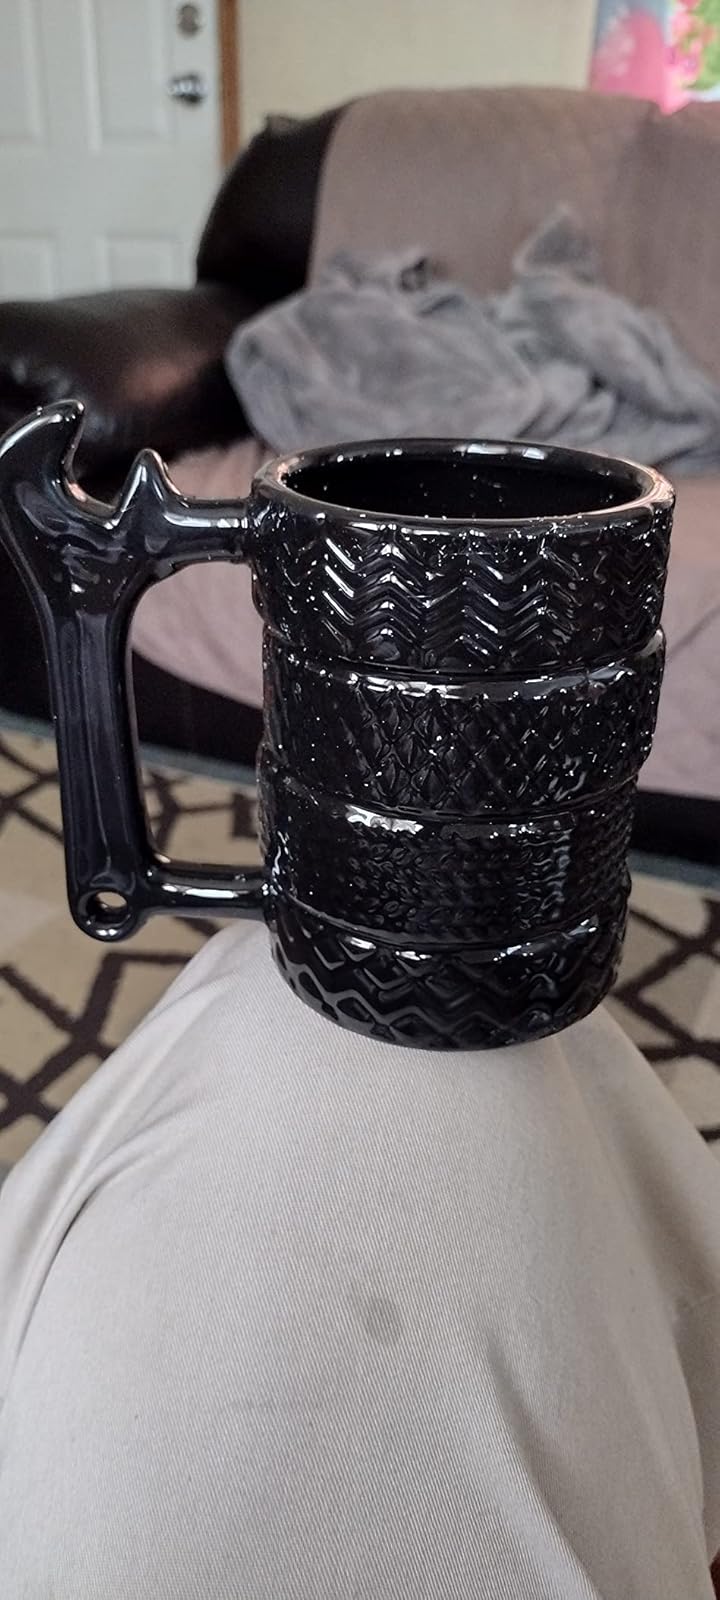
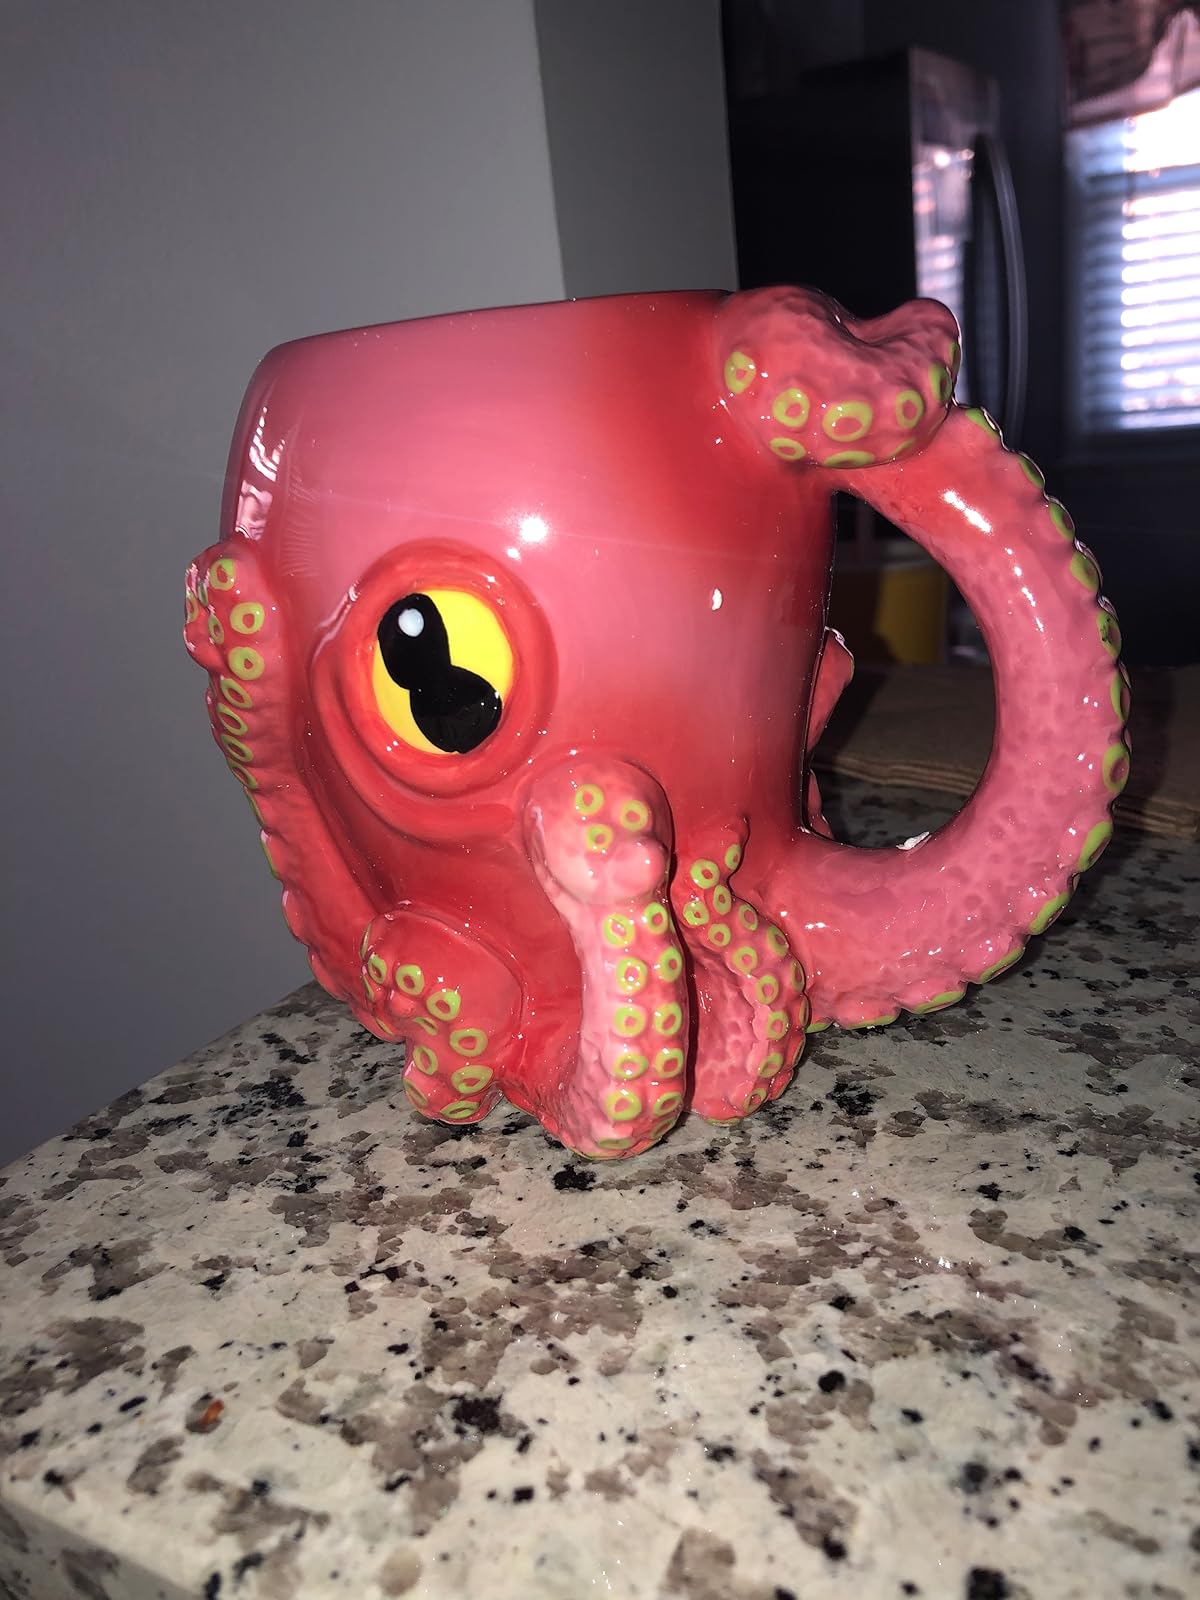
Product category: items_mug
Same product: no